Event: Nepal Earthquake
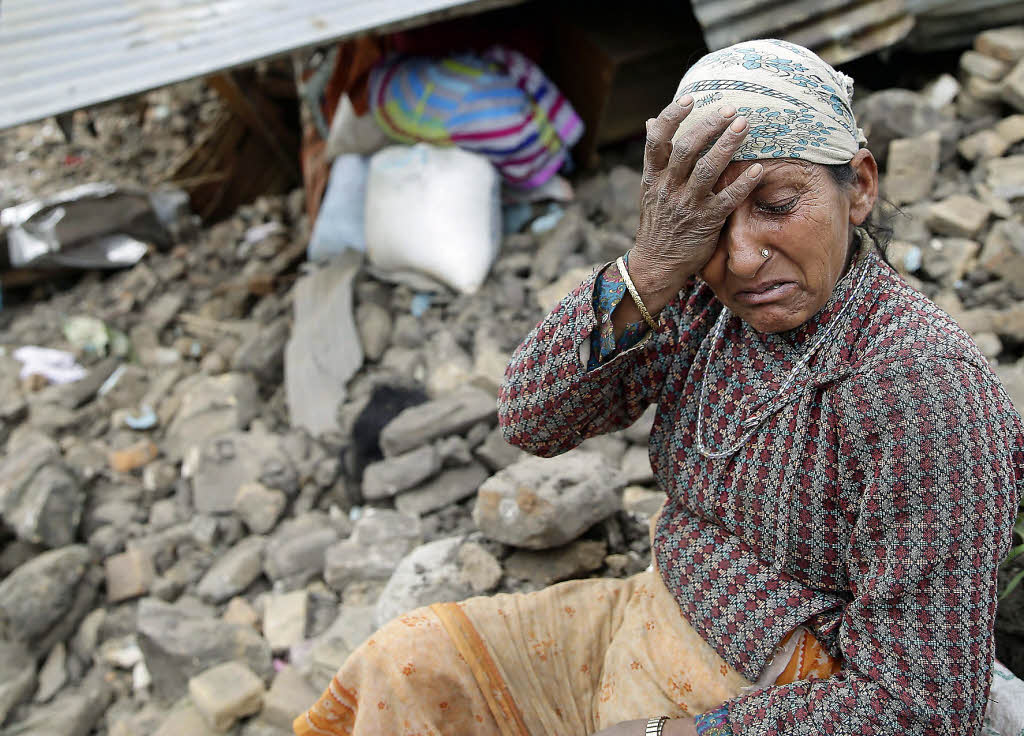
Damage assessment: damage